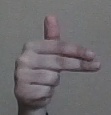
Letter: ghain